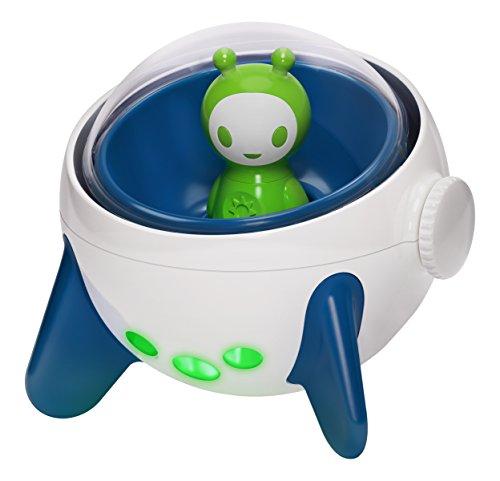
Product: Kid O Myland UFO & Alien Light Interactive Learning Toy
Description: MYLAND toys need no instructions, rules or Limiting structure, kids are free to play, explore, and discover independently, at their own pace.
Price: $19.99
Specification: ProductDimensions:2x2x5inches|ItemWeight:15ounces|ShippingWeight:15.2ounces(Viewshippingratesandpolicies)|DomesticShipping:ItemcanbeshippedwithinU.S.|InternationalShipping:ThisitemcanbeshippedtoselectcountriesoutsideoftheU.S.LearnMore|ASIN:B06XNQ5ZRV|Itemmodelnumber:10475K|Manufacturerrecommendedage:24months-6years|Batteries:3LR44batteriesrequired.(included)